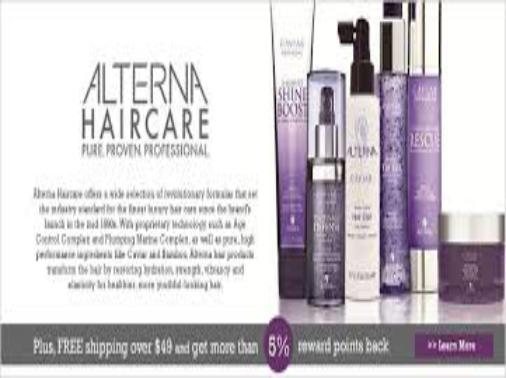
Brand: Alterna Haircare
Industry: Necessities